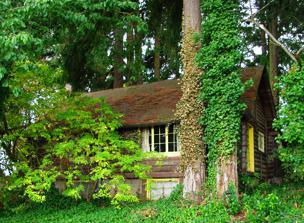
Building: Doriot–Rider Log House
Country: United States of America
Year built: 1925
United States historic place United States historic place Doriot–Rider Log House U.S. National Register of Historic Places Doriot–Rider Log House (October 2, 2009) Show map of Oregon Show map of the United States Location 14850 Southwest 132nd Terrace, Tigard , Washington County, Oregon Coordinates 45°24′46″N 122°48′44″W / 45.41278°N 122.81222°W / 45.41278; -122.81222 Built 1925 Architectural style Vernacular architecture NRHP reference No. 08000554 Added to NRHP 2008 Doriot–Rider Log House is a log house at Tigard in Washington County, Oregon . It was listed on the National Register of Historic Places in June 2008. History In 1925, the log house was built for the guests by Harry Garfield and Delpha Doriot on their 20-acre property on Bull Mountain . Later in the year 1947, the Riders sold the property to Charles and Alberta Ryder. It is architecturally significant as a vernacular log house reflecting a period when simple and rustic architecture in post- industrial world was popular. References